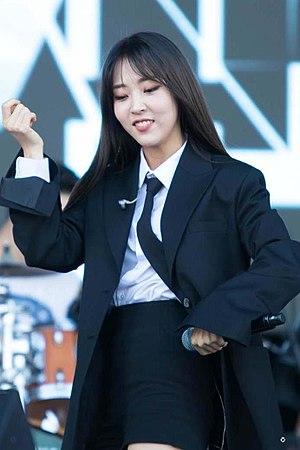
Moonbyul, née le 22 décembre 1992, est une rappeuse, chanteuse et danseuse sud-coréenne. Elle est membre du girl group Mamamoo. Elle élabore les chorégraphies et écrit la plupart des chansons du groupe.